Omar (2013 film)

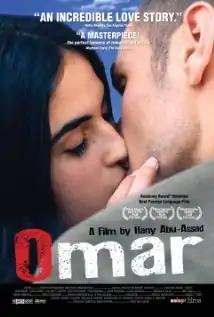
Film poster

Omar is a 2013 Palestinian drama film directed by Hany Abu-Assad. It was screened in the Un Certain Regard section at the 2013 Cannes Film Festival where it won the Special Jury Prize. It was shown at the 2013 Toronto International Film Festival. The film was nominated for the Best Foreign Language Film at the 86th Academy Awards. It won Best Feature Film at the 2013 Asia Pacific Screen Awards. The film was screened at the United Nations in New York on 1 May 2014.